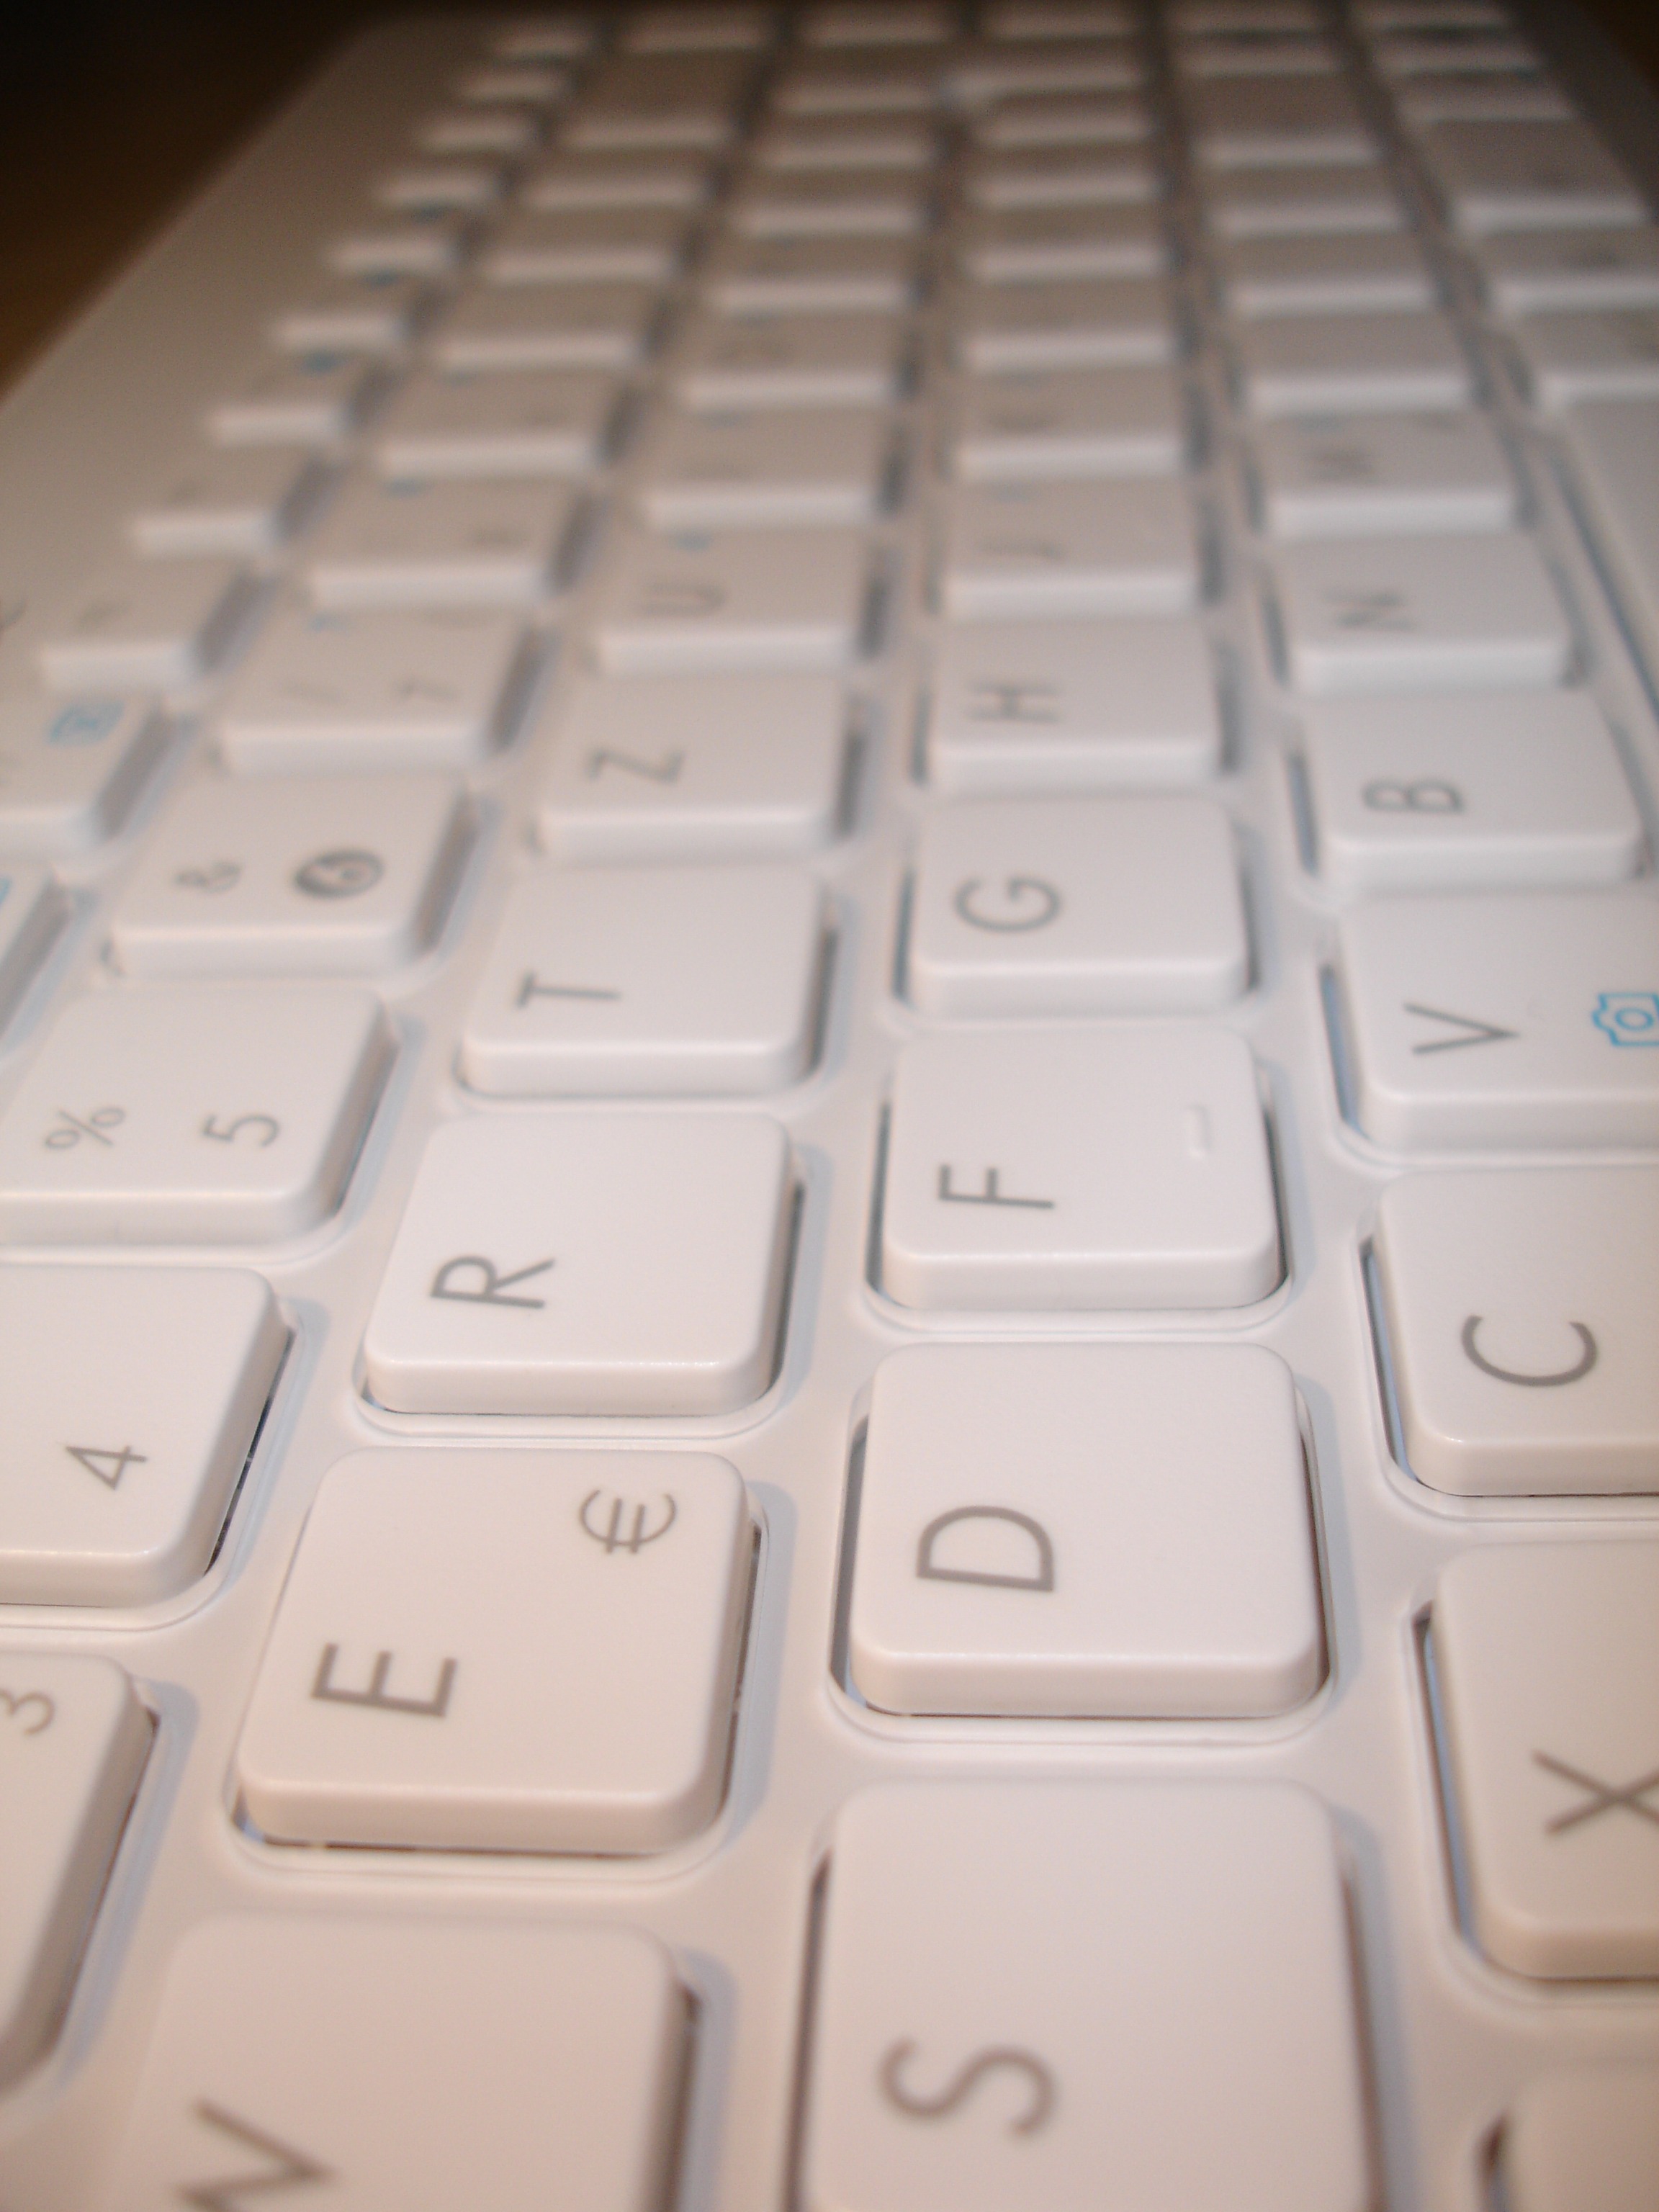
computer, keyboard, technology, white, close up, font, keys, computer keyboard, periphaerie, input device, electronic device, musical keyboard, chiclet keyboard